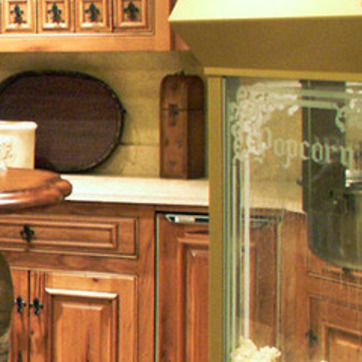
Material: polishedstone